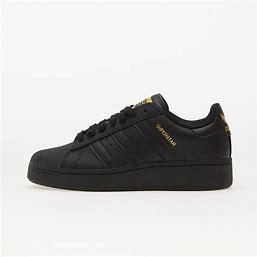
Brand: Adidas
Model: Superstar XLG